Jakob Eriksson

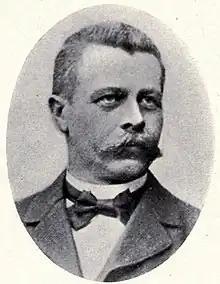

Jakob Eriksson (30 September 184826 April 1931) was a Swedish plant pathologist, mycologist and a taxonomist. Eriksson was the first to describe the special forms within morphologically similar species of rust fungi. He has over 400 publications on studies primarily focusing on fungal pathogens at the cellular level and understanding the process of infection.